2017 FA Community Shield

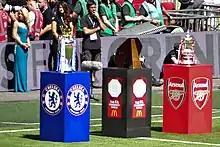
The Premier League trophy ("left"), the FA Community Shield and the FA Cup displayed on the Wembley Stadium pitch

Chelsea were making their twelfth appearance in the Community Shield; prior to this they had won four (1970, 2000, 2005, 2009) and lost six, most recently in 2015 against their present-day opponents. By contrast, Arsenal made their 22nd Community Shield appearance, and won 13, including one shared in 1991. Both clubs were meeting for the third time in the Shield; their first encounter 12 years ago ended 2–1 in Chelsea's favour.